Dufucun station

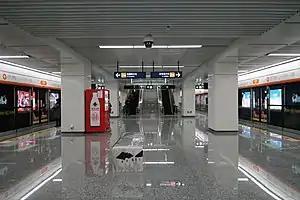

Dufucun is a metro station on Line 2 of the Hangzhou Metro in China. It is located in the Yuhang District of Hangzhou.